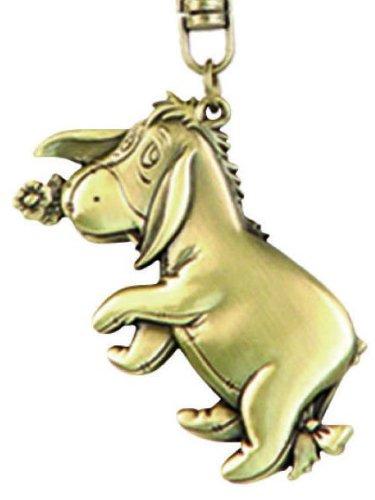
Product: Disney Eeyore Brass Key Ring
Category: Clothing, Shoes & Jewelry | Men | Accessories | Keyrings & Keychains
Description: Great Condition.
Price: $9.99
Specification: ProductDimensions:2.6x0.2x1.4inches|ItemWeight:2.24ounces|ShippingWeight:2.24ounces(Viewshippingratesandpolicies)|DomesticShipping:ItemcanbeshippedwithinU.S.|InternationalShipping:ThisitemcanbeshippedtoselectcountriesoutsideoftheU.S.LearnMore|ASIN:B003S7YQKW|Itemmodelnumber:24281|Manufacturerrecommendedage:24months-15years